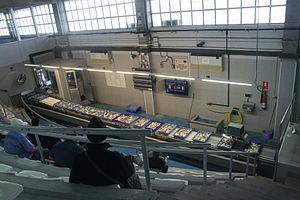
Burriana - criée électronique aux poissons
La vente à la criée est une opération par laquelle une personne appelée vendeur interpelle de vive voix des acheteurs potentiels dans le but de leur vendre un bien, traditionnellement selon un système d'enchère, selon un principe offre/demande.